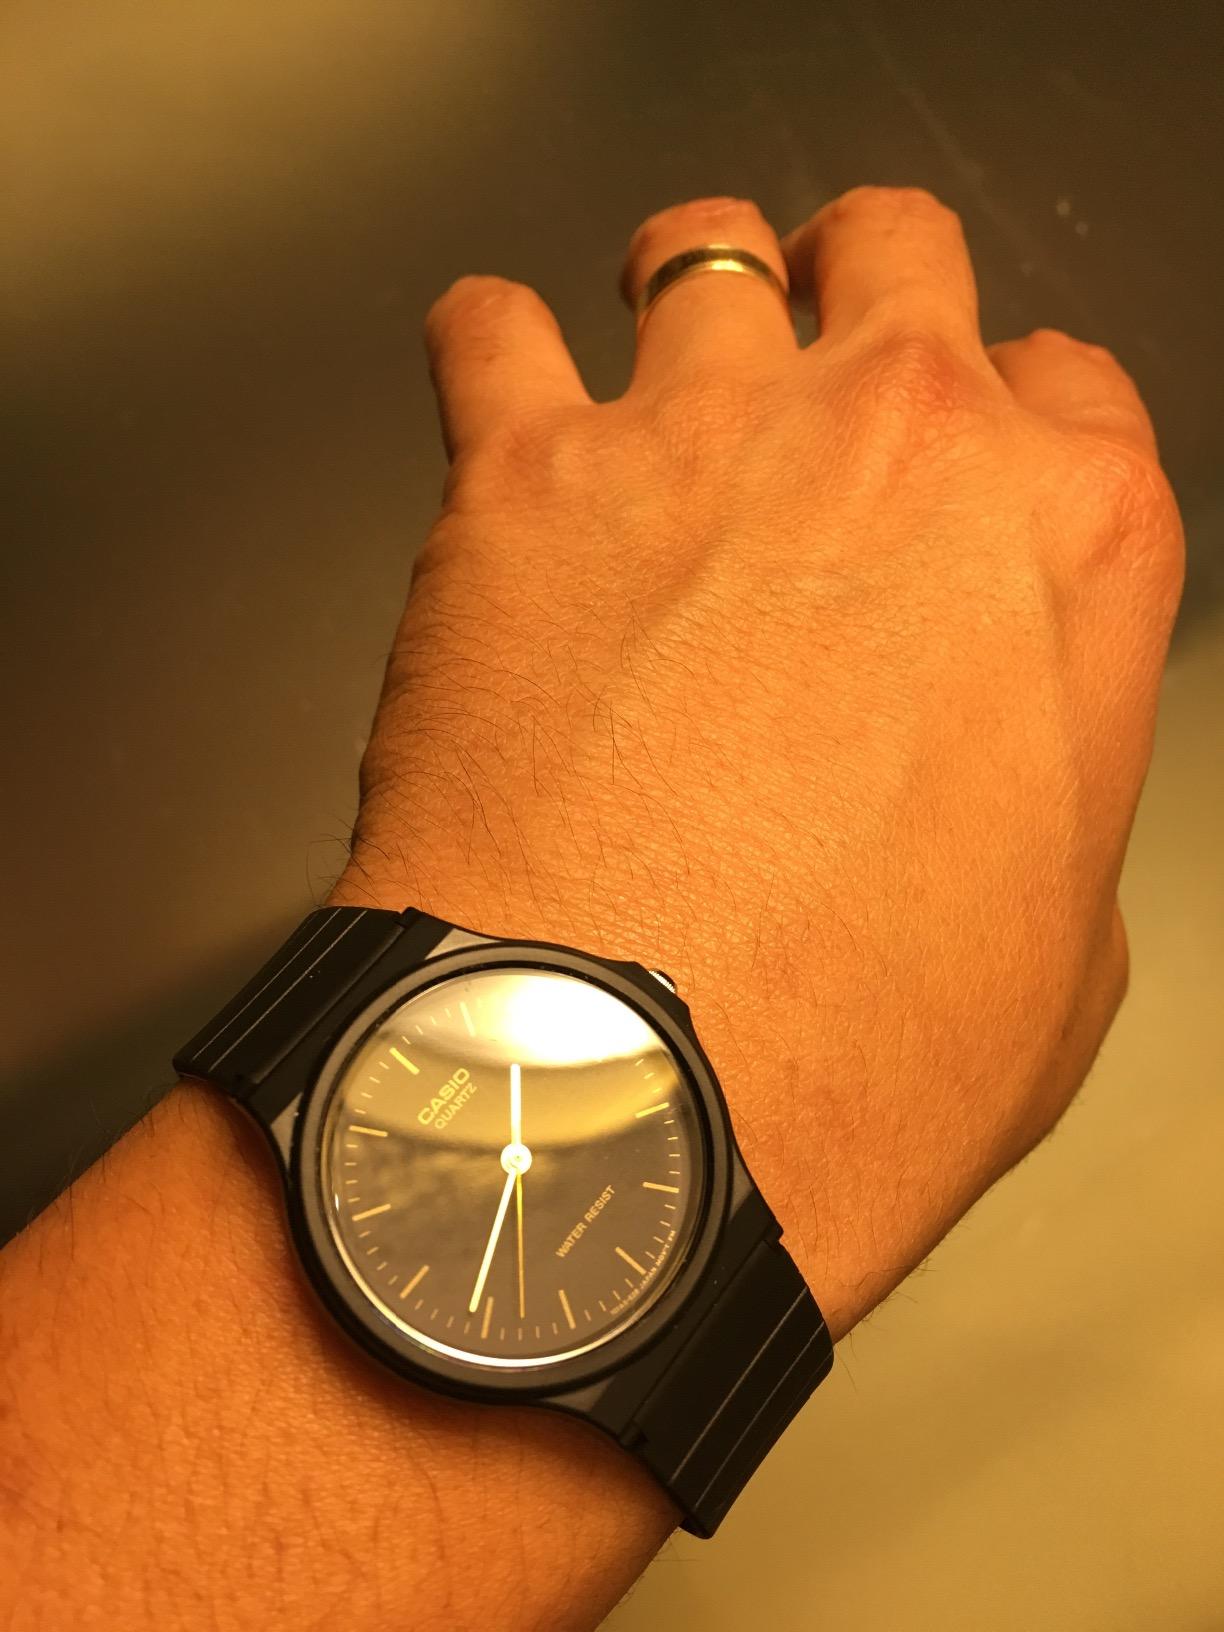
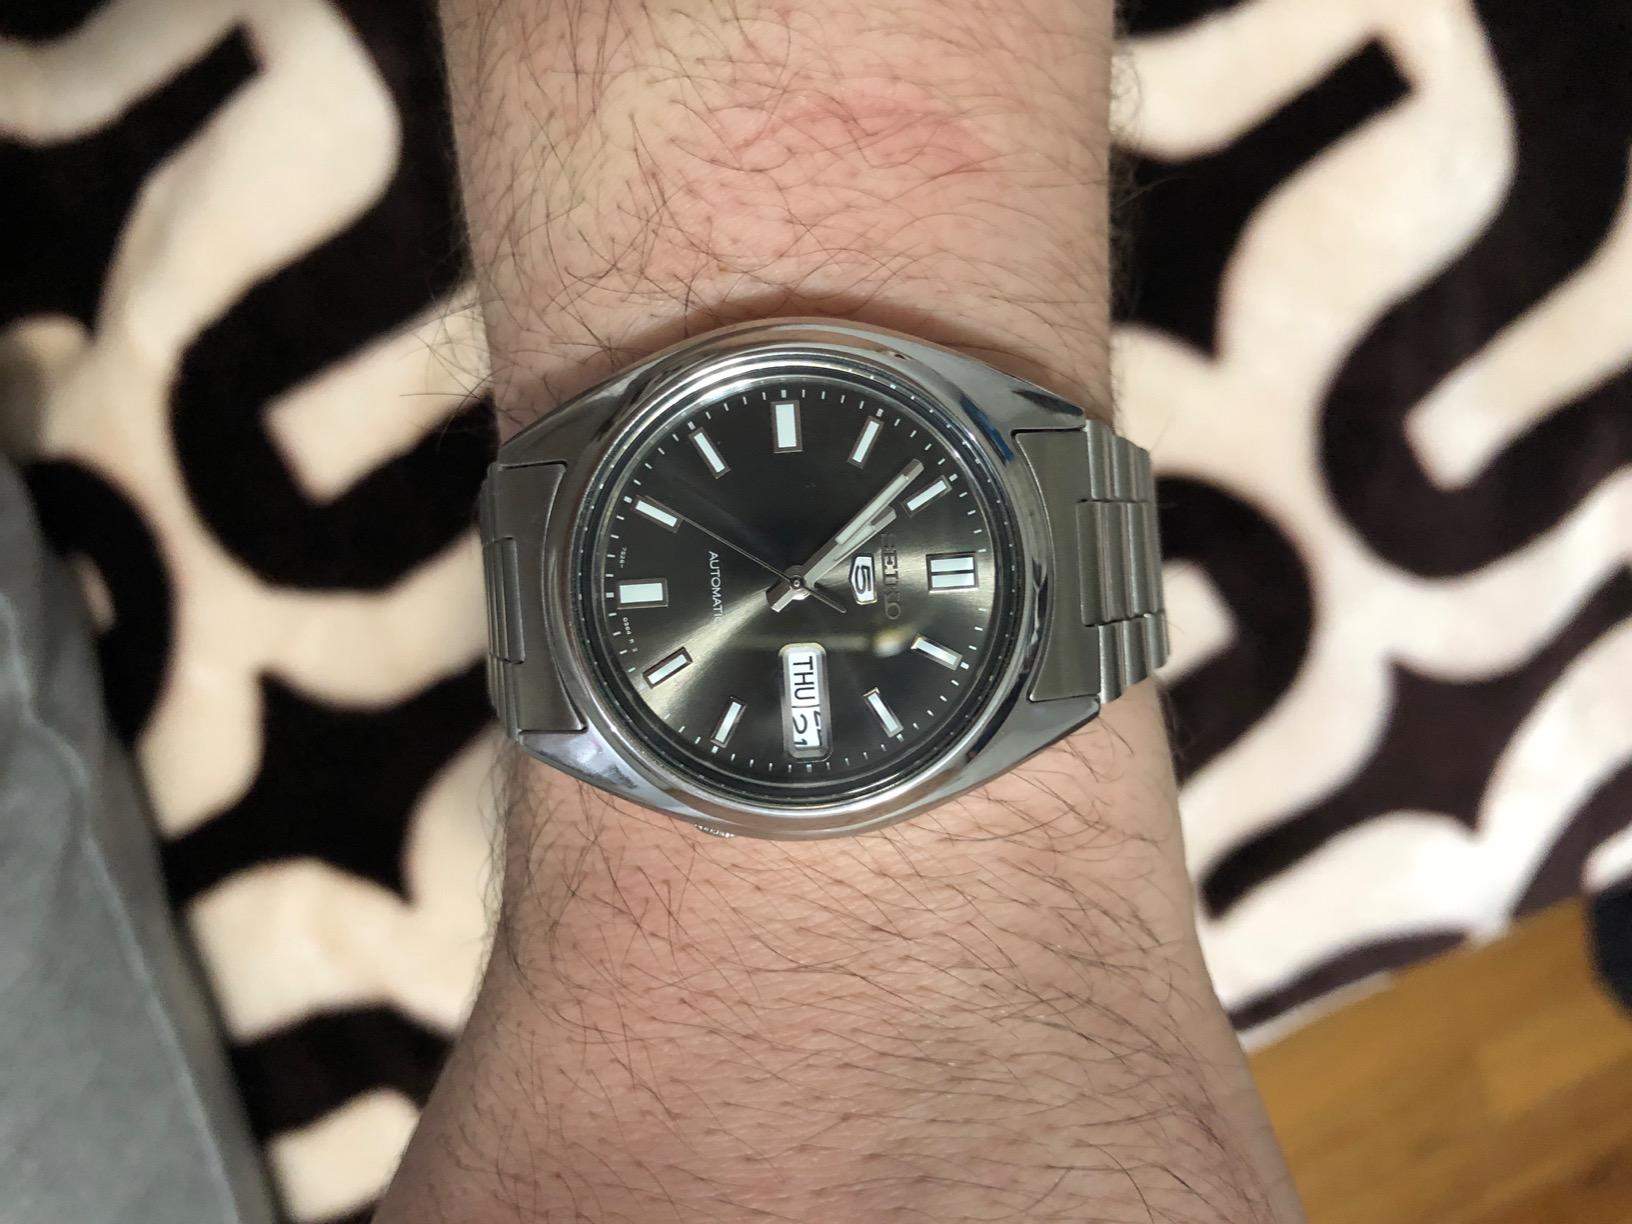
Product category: accessories_watch
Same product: no